17th Lithuanian Uhlan Regiment

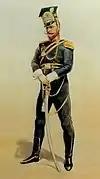
Officer of the 17th Lithuanian Uhlan Regiment in 1813

The 17th Lithuanian Uhlan Regiment was an uhlan regiment of the "Grande Armée" during the Napoleonic Wars.